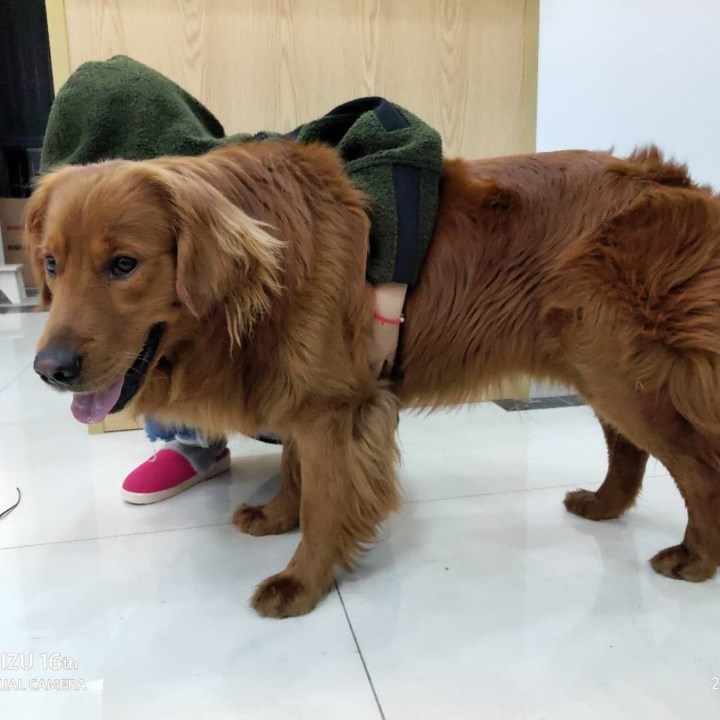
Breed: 5355-n000126-golden_retriever